Borrego Sink

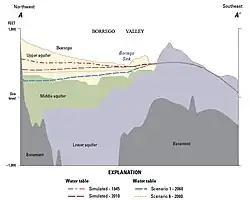
Borrego Sink and Borrego Valley Groundwater Table

San Gregorio campsite at the Borrego Sink in the Borrego Valley, Borrego Springs, California, in San Diego County, is a California Historical Landmark No. 673 listed on February 16, 1959. The San Gregorio campsite was a desert camp for the Spanish Commander Juan Bautista de Anza's expedition of 1775 and 1776. The expedition passed through the Imperial Valley then through the Colorado Desert, now Anza-Borrego Desert State Park. The expedition's goal was to start Spanish missions in California and presidio forts through Las Californias to San Francisco Bay. The expedition route is now the Juan Bautista de Anza National Historic Trail.